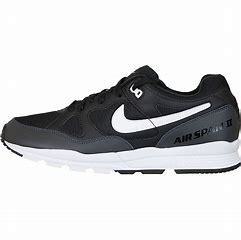
Brand: Nike
Model: Air Span Ii